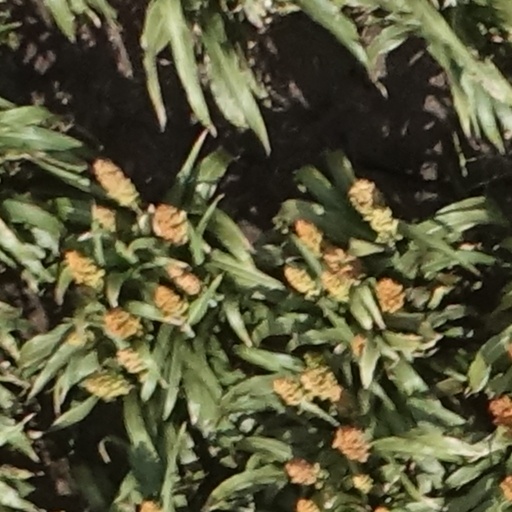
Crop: sorghum